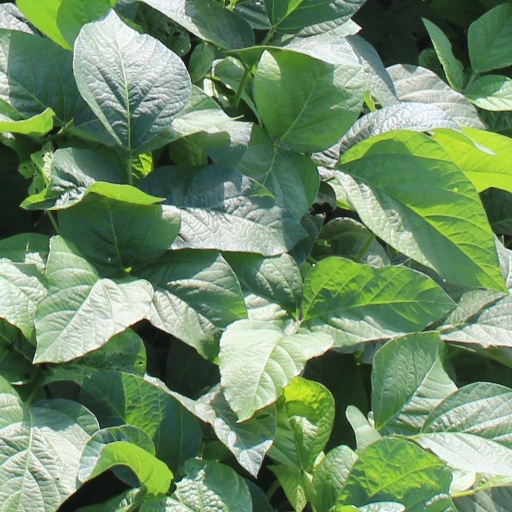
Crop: soybean